Mel Lopez

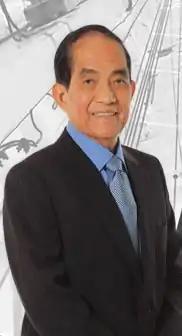

Gemiliano "Mel" Campos Lopez Jr. (September 1, 1935 – January 1, 2017) was a Filipino politician who served as the 20th and 22nd Mayor of Manila from 1988 to 1992 and as - Mayor of Manila from 1986 to 1987 and an assemblyman of the Batasang Pambansa of the Philippines from 1984 to 1986. He was also a former chairman of the Philippine Sports Commission from 1993 to 1996 and the Philippine National Oil Corporation from 2010 until his death in 2017.